Marjetica Potrč

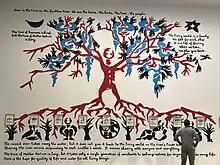
"The Time on the Lachlan River", 2022, wall drawing based on the original drawing, 23rd Biennale of Sydney: "rīvus", Museum of Contemporary Art Australia, Sydney

Since 2003, she has regularly shown her work at Galerie Nordenhake in Berlin and Stockholm, as well as, formerly, at the Max Protetch Gallery (2002–2009) and the Meulensteen Gallery (2009–2012) in New York.